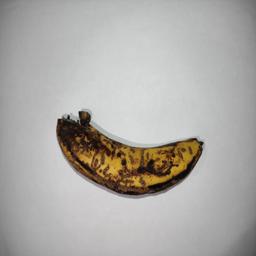
Banana variety: Sagor Kola